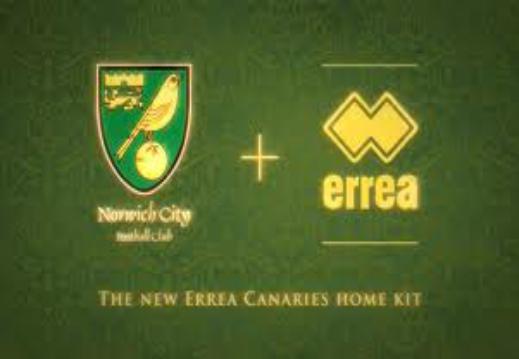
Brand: Errea
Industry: Clothes